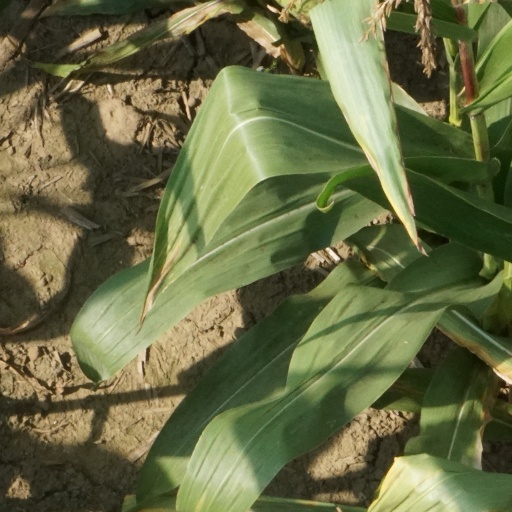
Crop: maize; corn